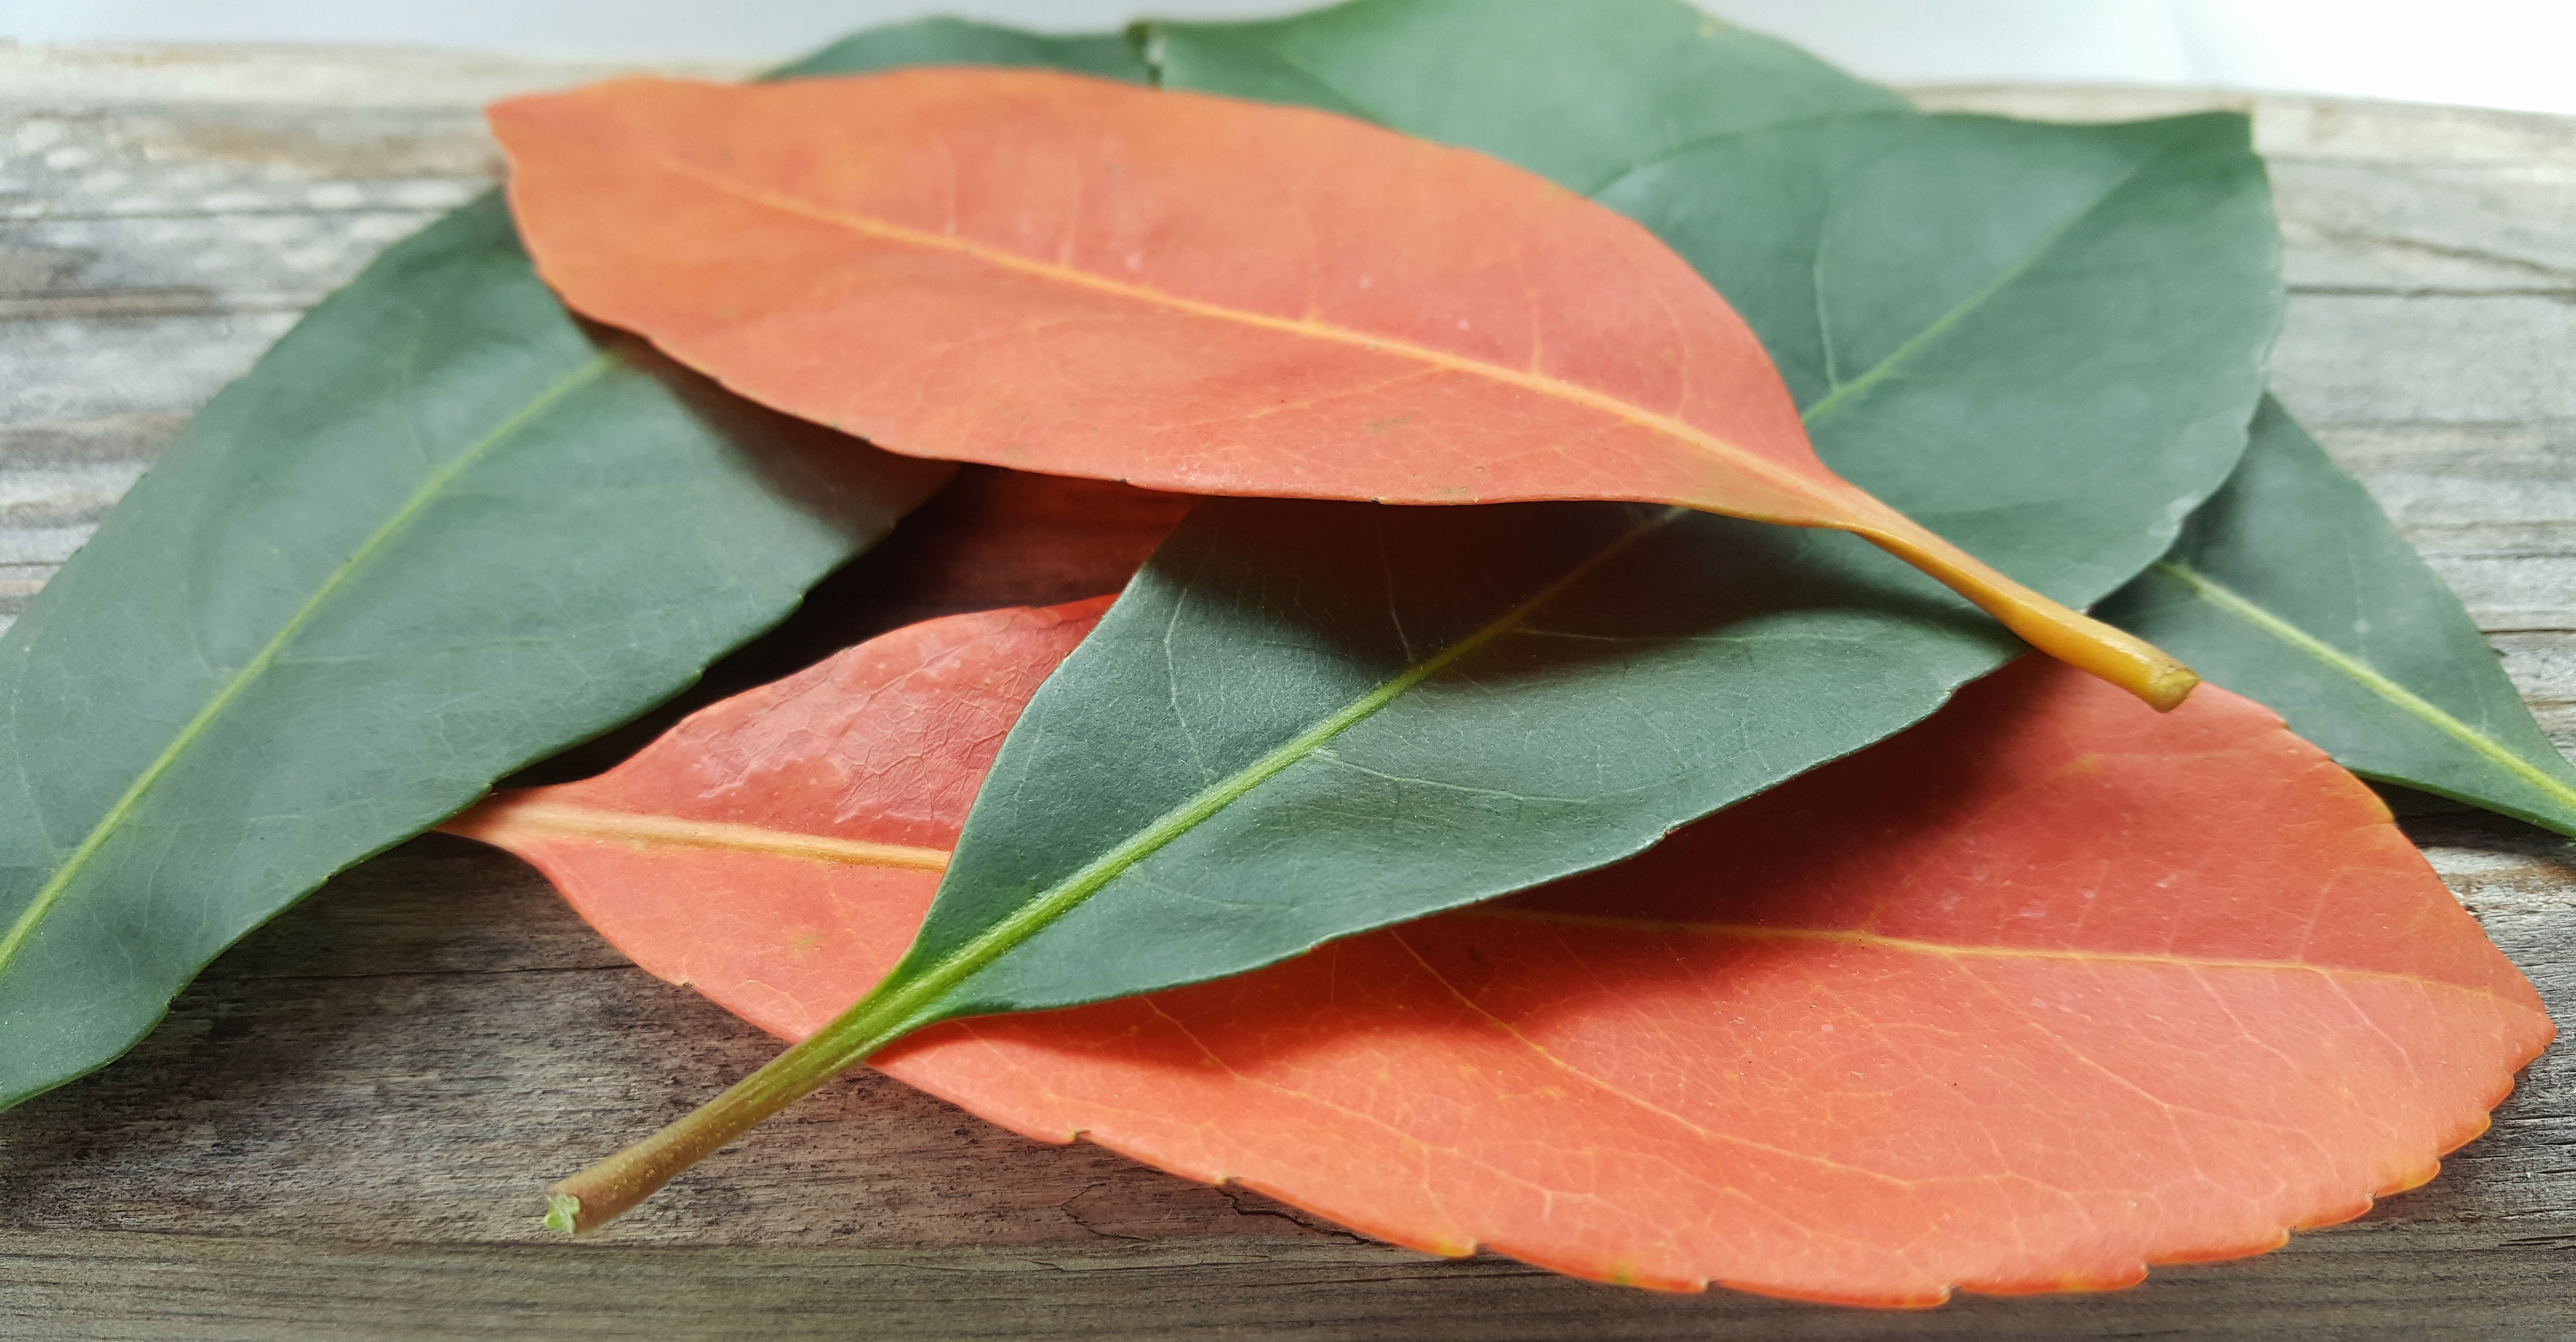
tree, plant, leaf, fall, flower, petal, orange, green, red, autumn, contrast, botany, flora, maple leaf, leaves, art, colors, arranged, five, fall colors, fall leaves, scattered, flowering plant, mismatched, land plant